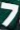
Number: 7